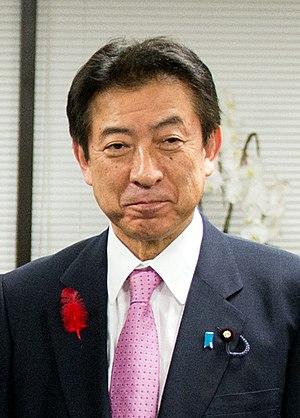
Yasuhisa Shiozaki est un homme politique japonais né le 7 novembre 1950 à Matsuyama, dans la préfecture d'Ehime. Il est ministre de la Santé, du Travail et des Affaires sociales entre 2014 et 2017 dans le gouvernement de Shinzō Abe.